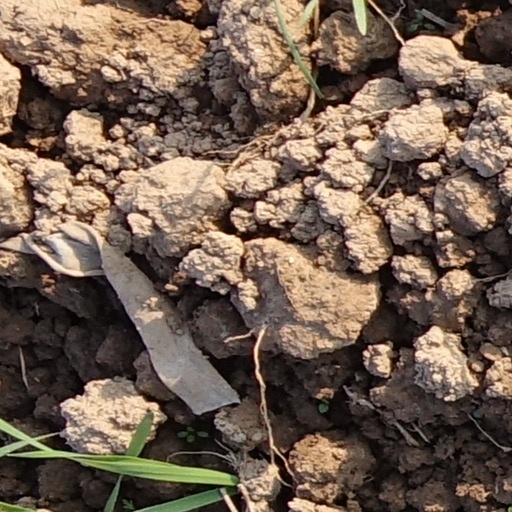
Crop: wheat